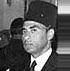
Age: 42